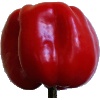
Label: Pepper Red 1